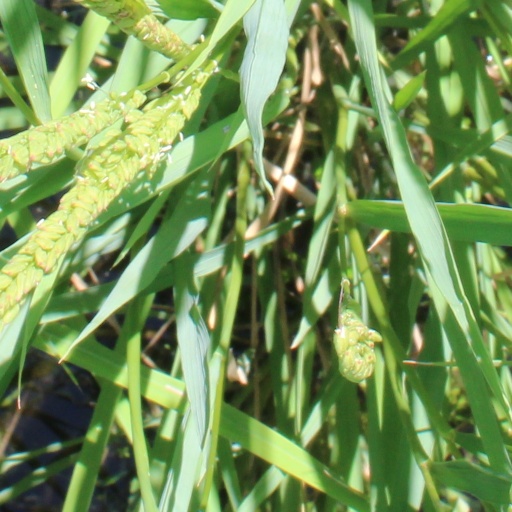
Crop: rice